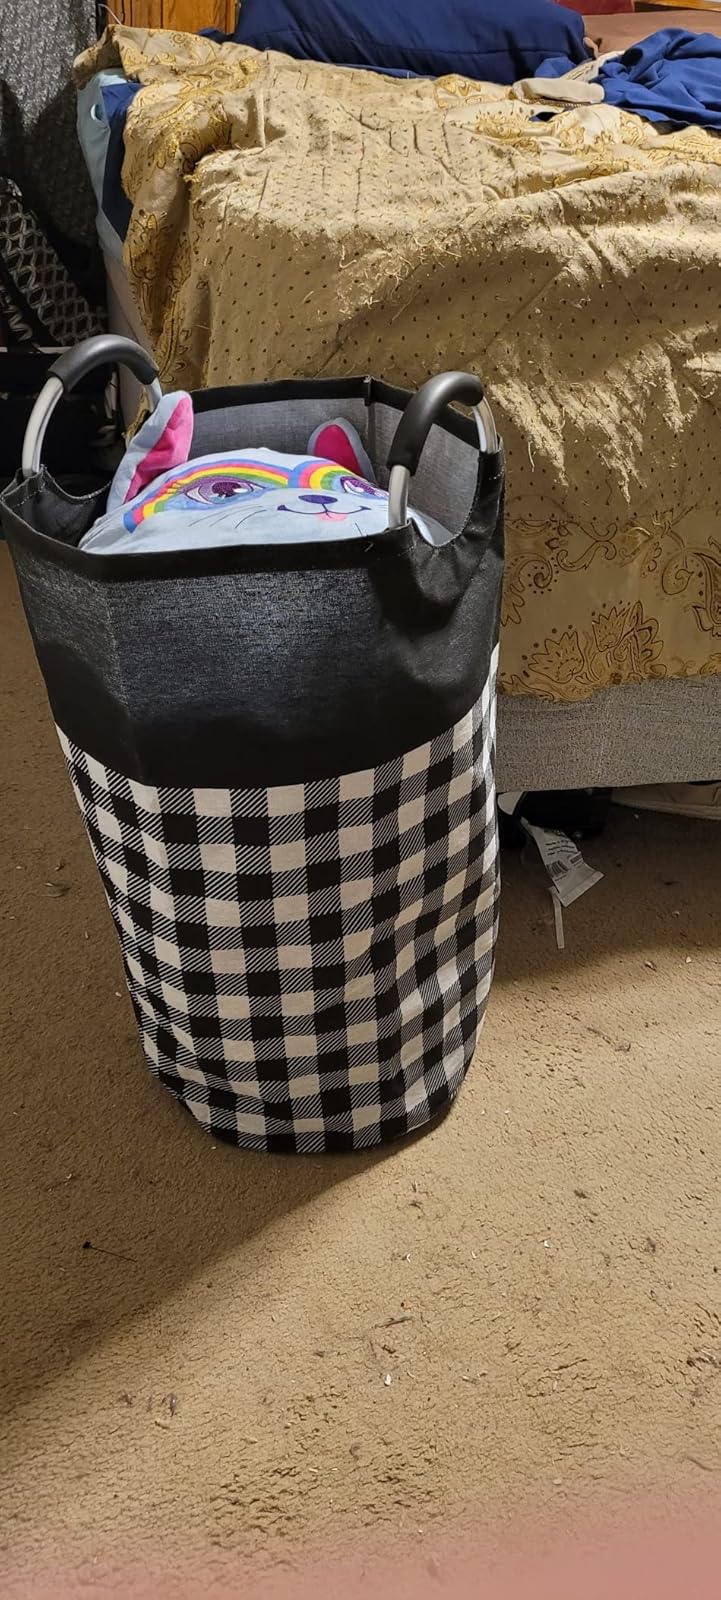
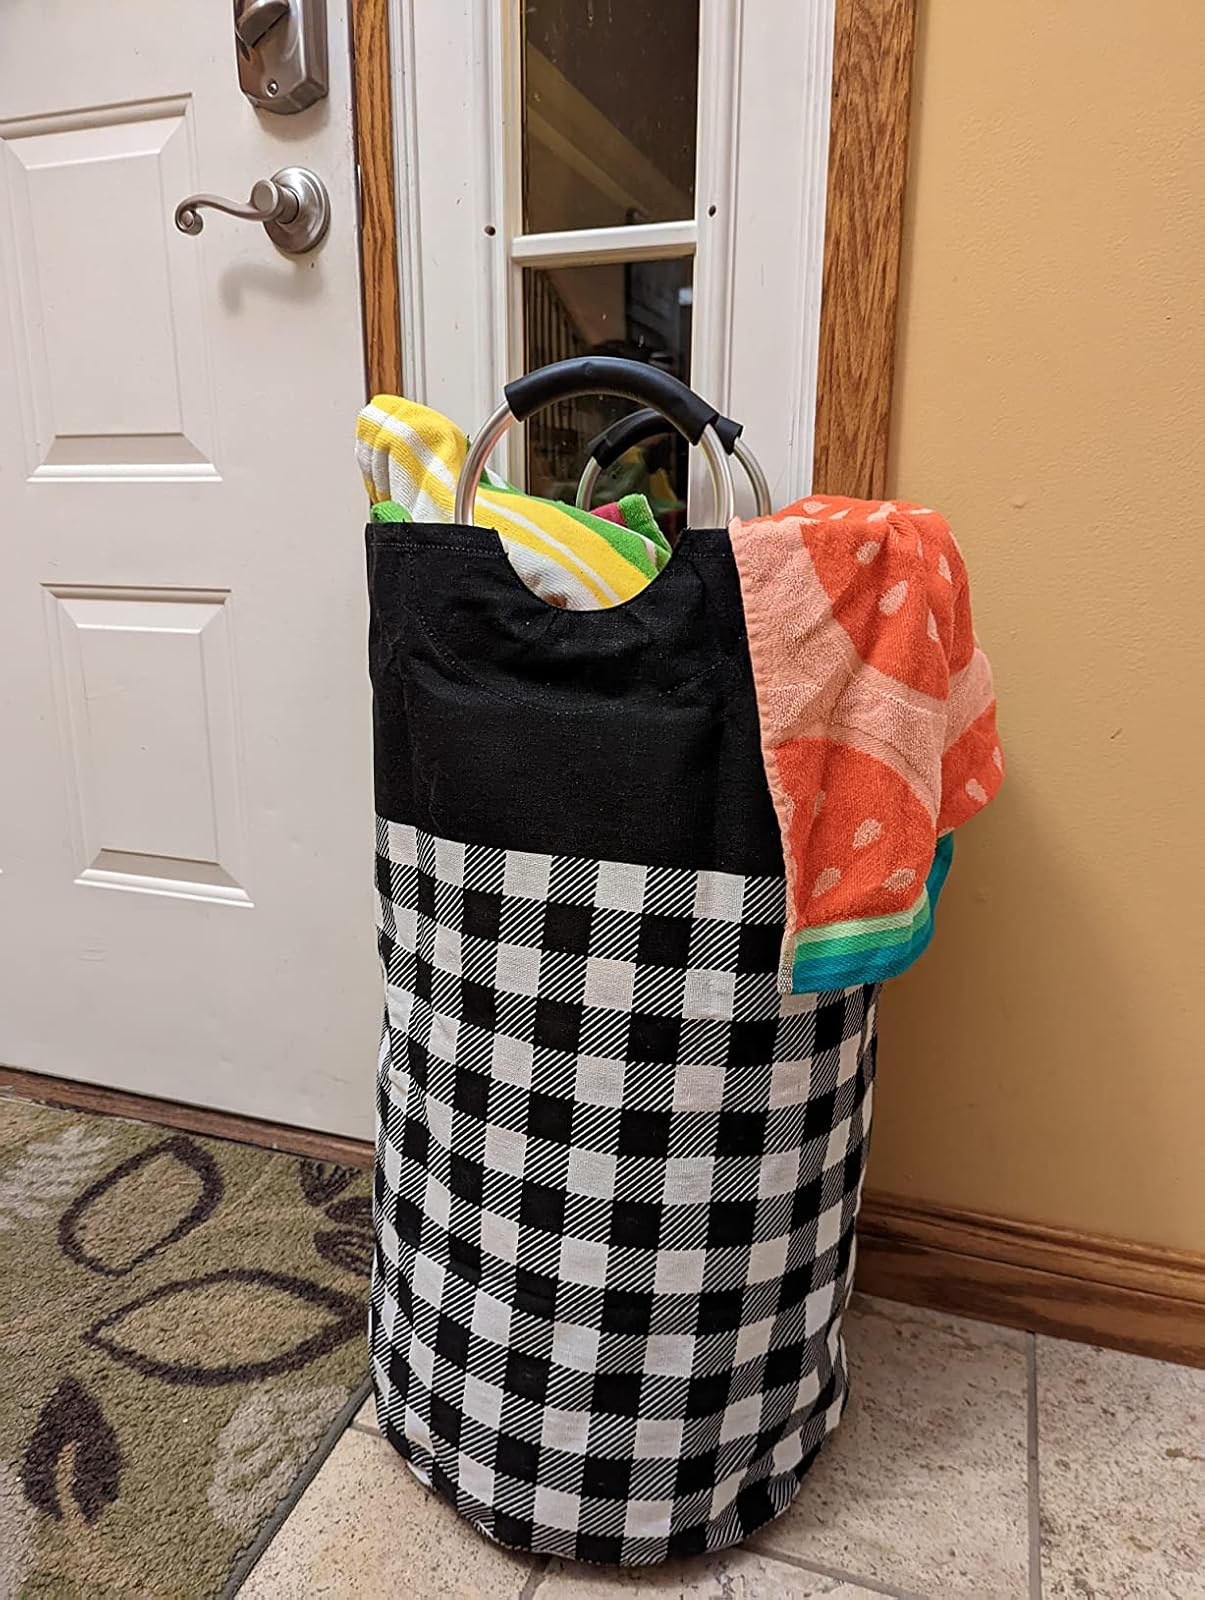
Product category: items_hamper
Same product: yes